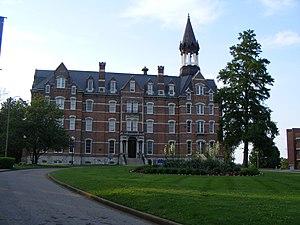
L'université Fisk est une université américaine située à Nashville dans le Tennessee.